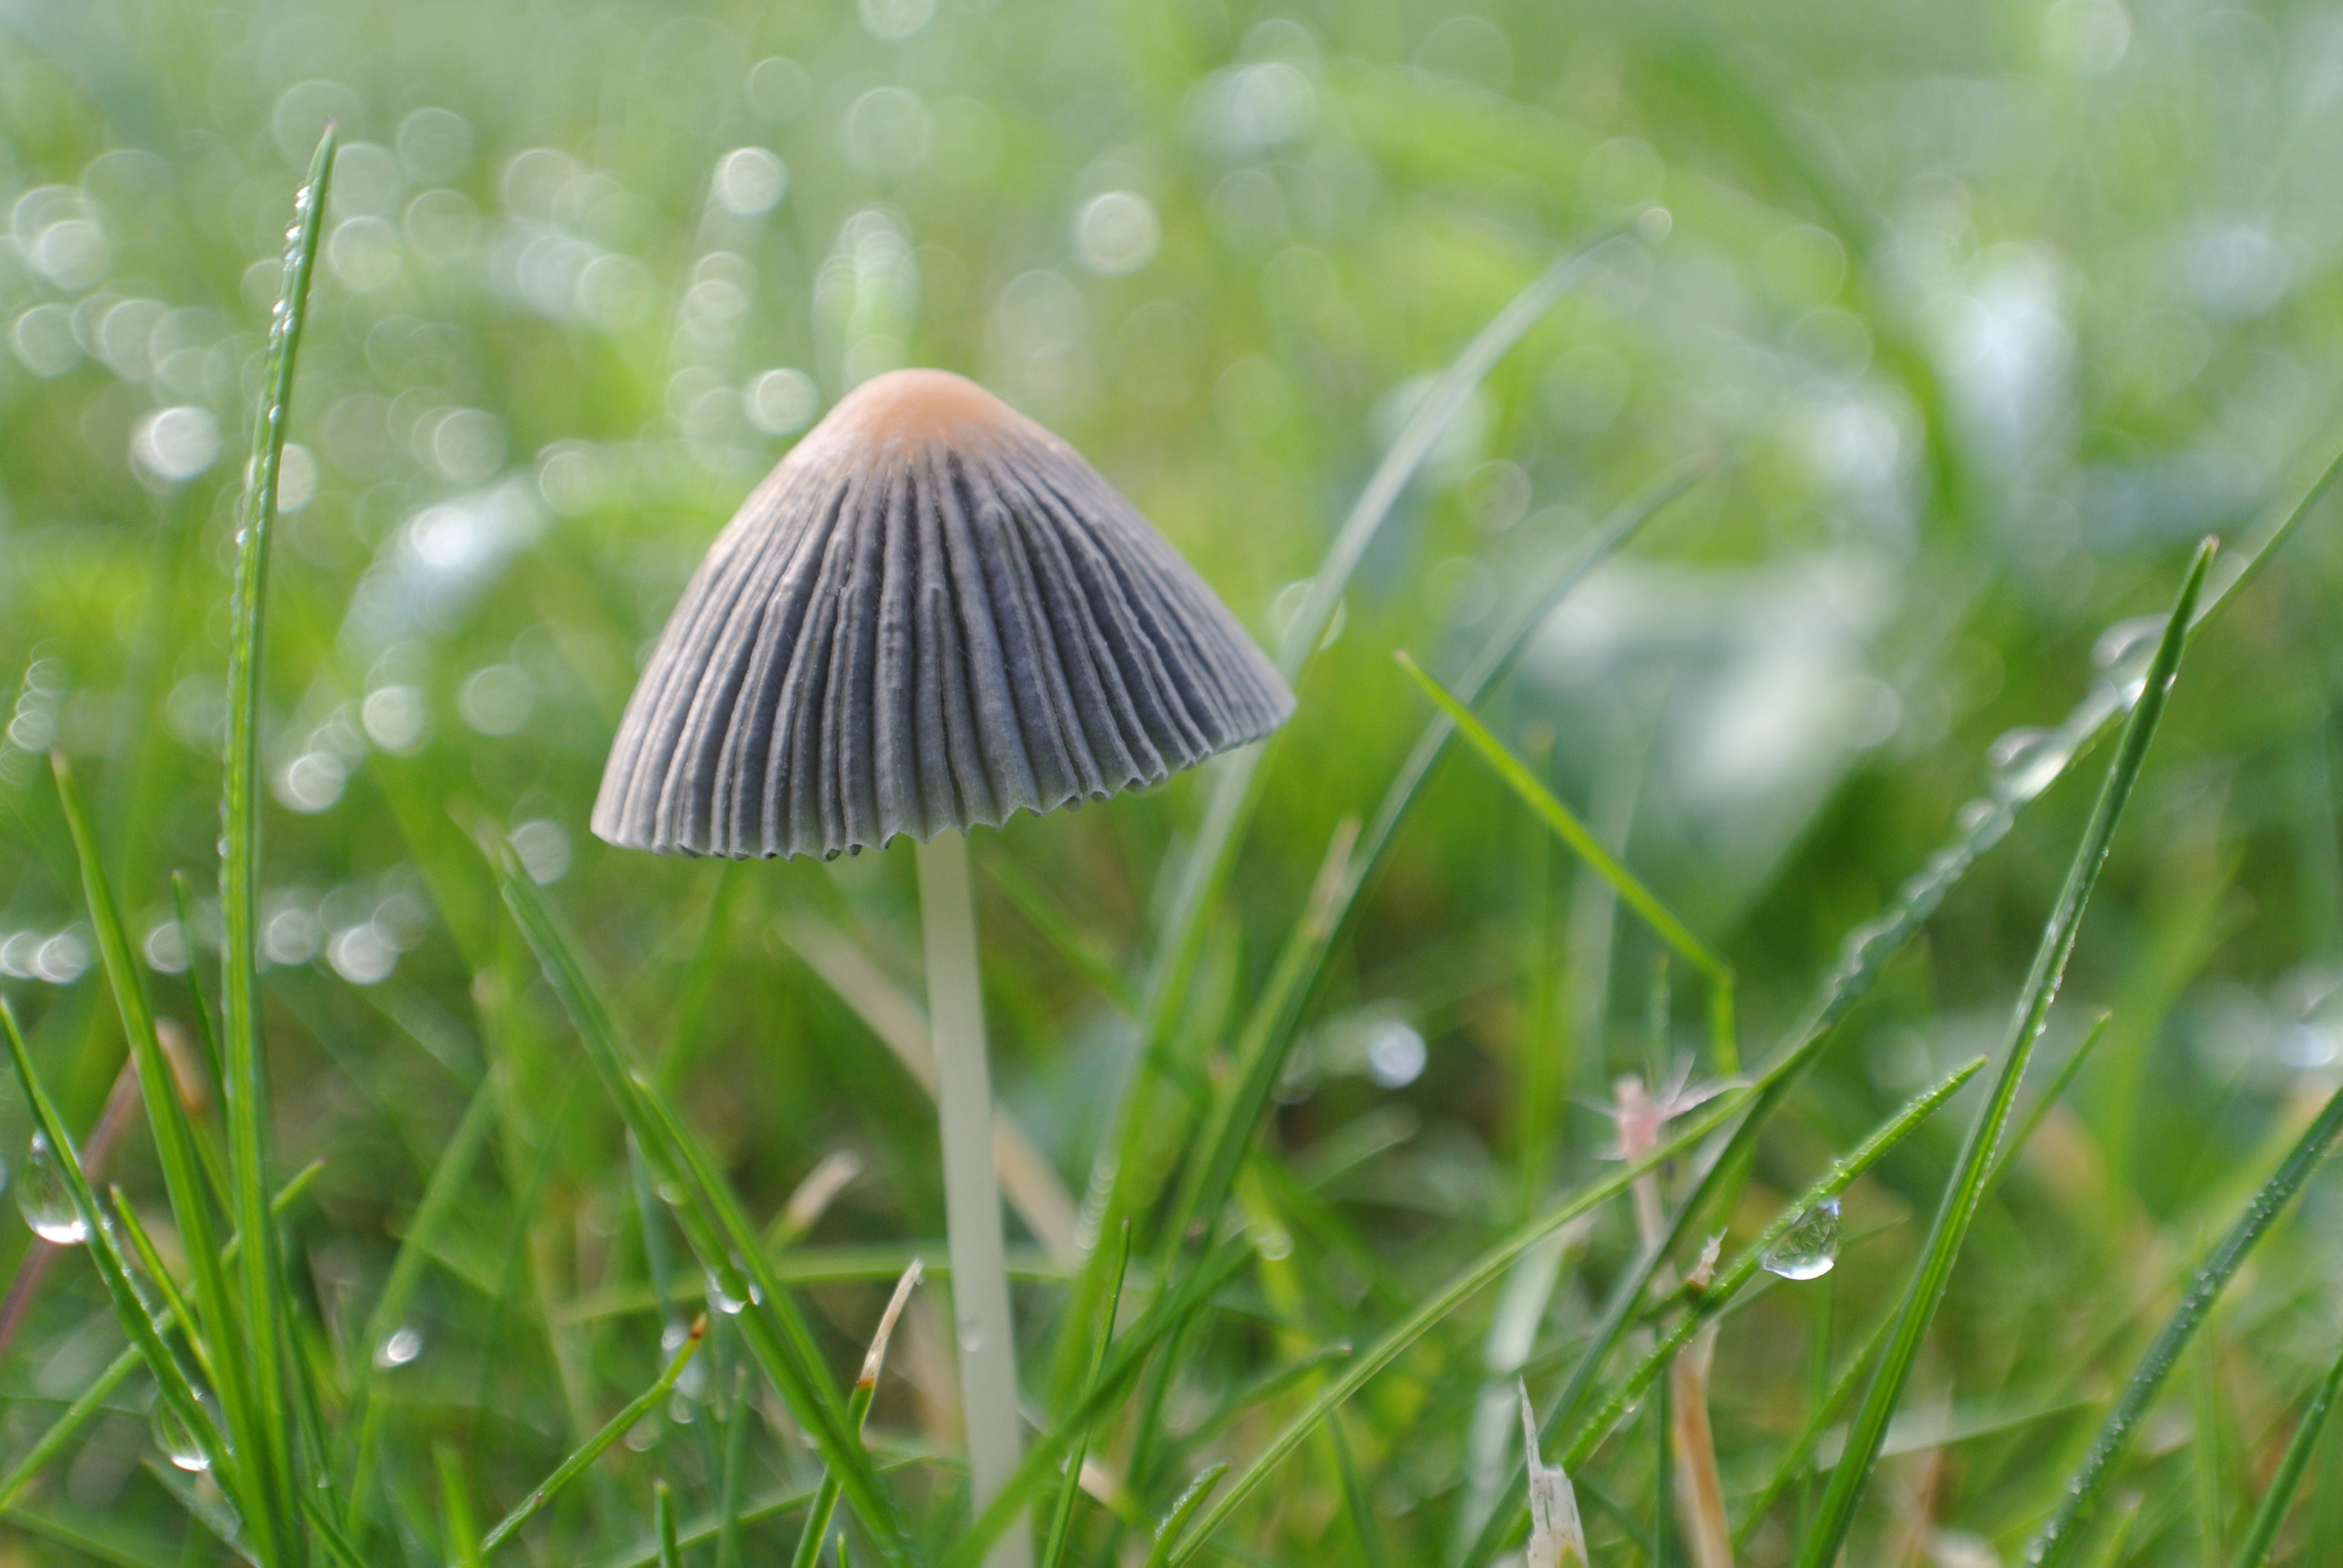
nature, grass, dew, lawn, meadow, prairie, morning, leaf, flower, green, autumn, mushroom, flora, fauna, close up, fungus, beige, habitat, dewdrops, green grass, macro photography, grass family